Luckau

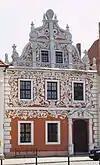
House on the Marketplace

The beautiful marketplace is bordered by numerous baroque dwelling houses. Some of these structures were richly adorned with decorative stucco by Italian baroque master-builders.